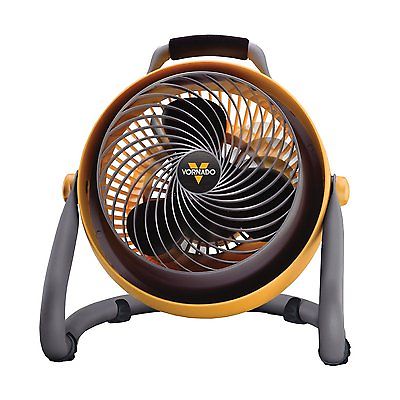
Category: fan